Ashley National Forest

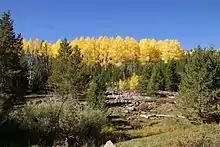
Quaking aspen in the Vernal Ranger District of the Ashley National Forest

Ashley National Forest is a National Forest located in northeastern Utah and southwestern Wyoming. Within the Forest's bounds are (with in Utah and in Wyoming) of vast forests, lakes, and mountains, with elevations ranging from . The forest covers portions of Daggett, Duchesne, Summit, Uintah, and Utah counties in Utah and Sweetwater County in Wyoming. Some of the most popular landmarks located in the forest include the Flaming Gorge National Recreation Area and the Uinta Mountains, which contains the highest mountain peak in Utah (Kings Peak). The forest also includes , or about 60.5%, of the High Uintas Wilderness (with the rest being in the Wasatch–Cache National Forest). The headquarters for the Ashley National Forest are located in Vernal, Utah with ranger district offices in Vernal; Duchesne, Utah; Roosevelt, Utah; Manila, Utah; and Green River, Wyoming.